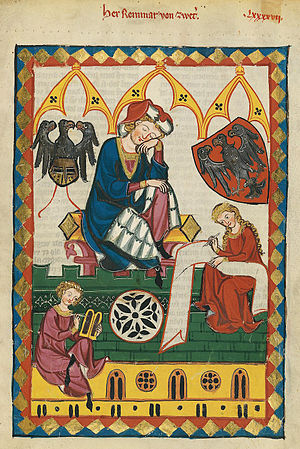
Reinmar von Zweter
Reinmar von Zweter